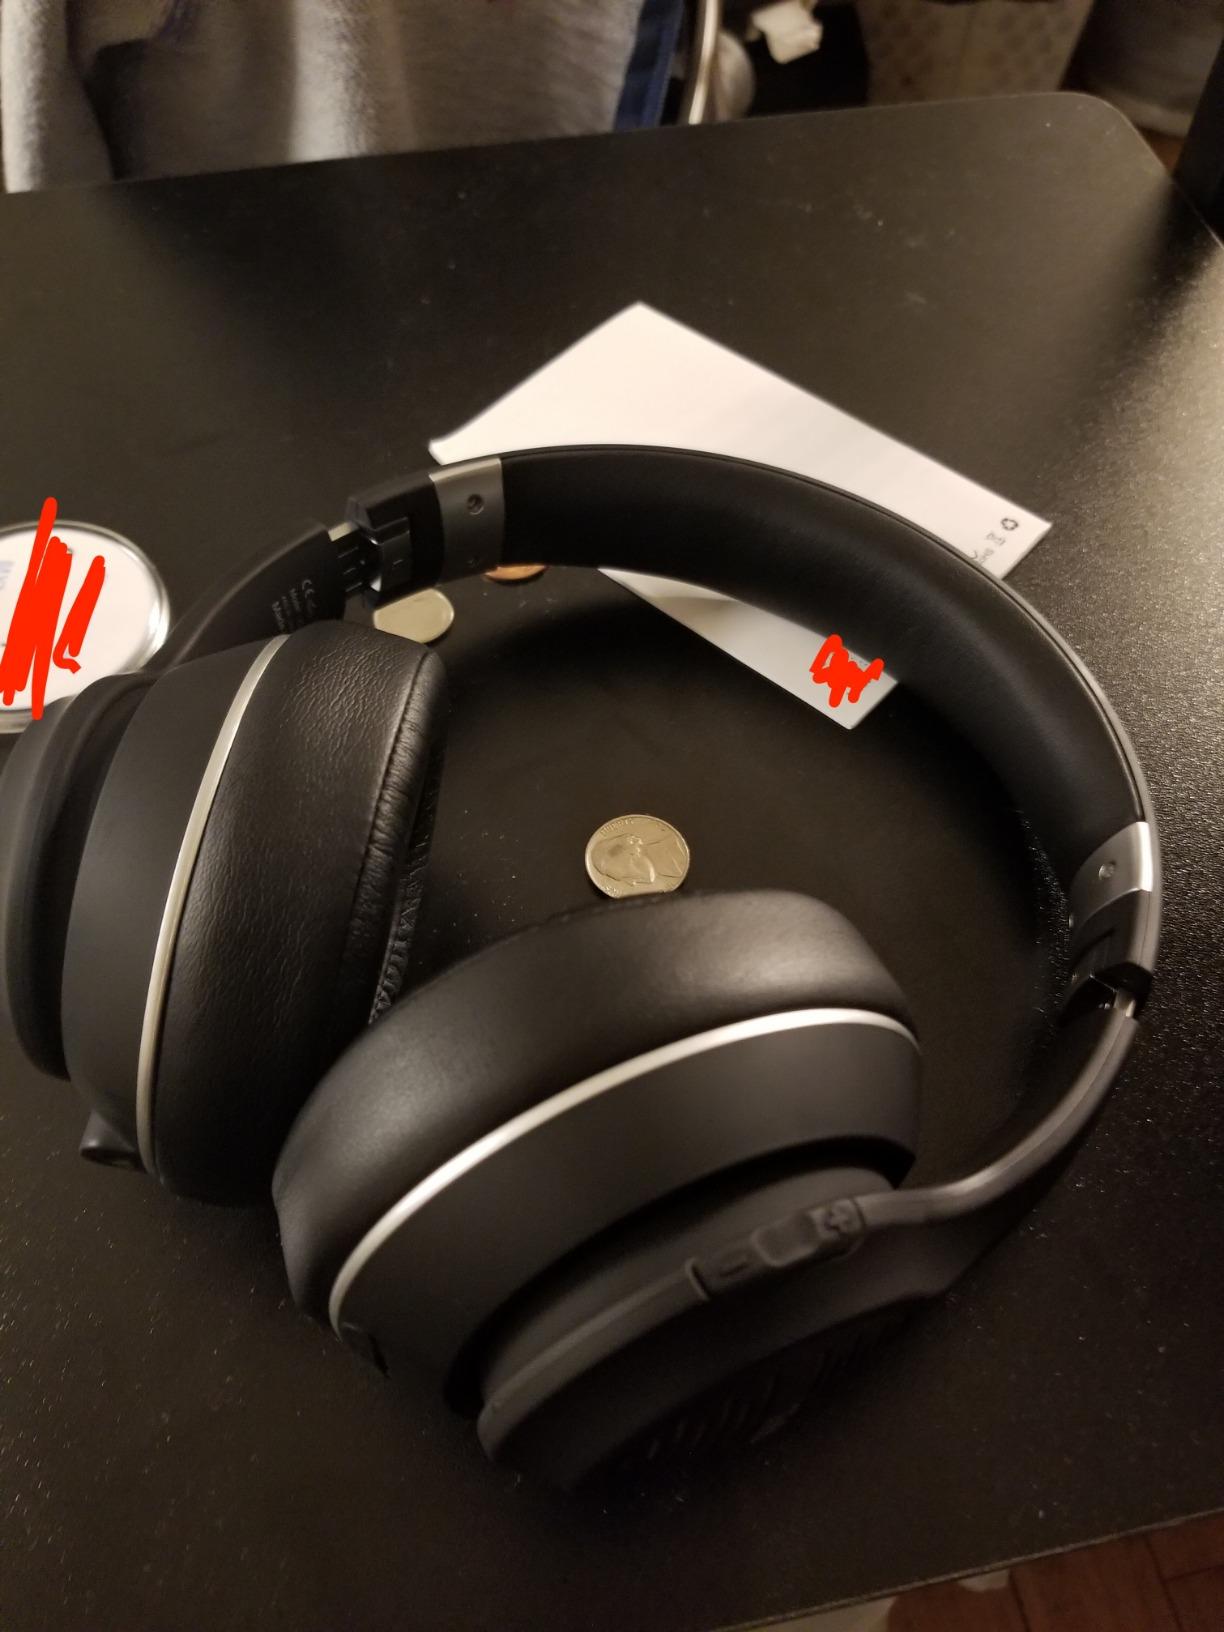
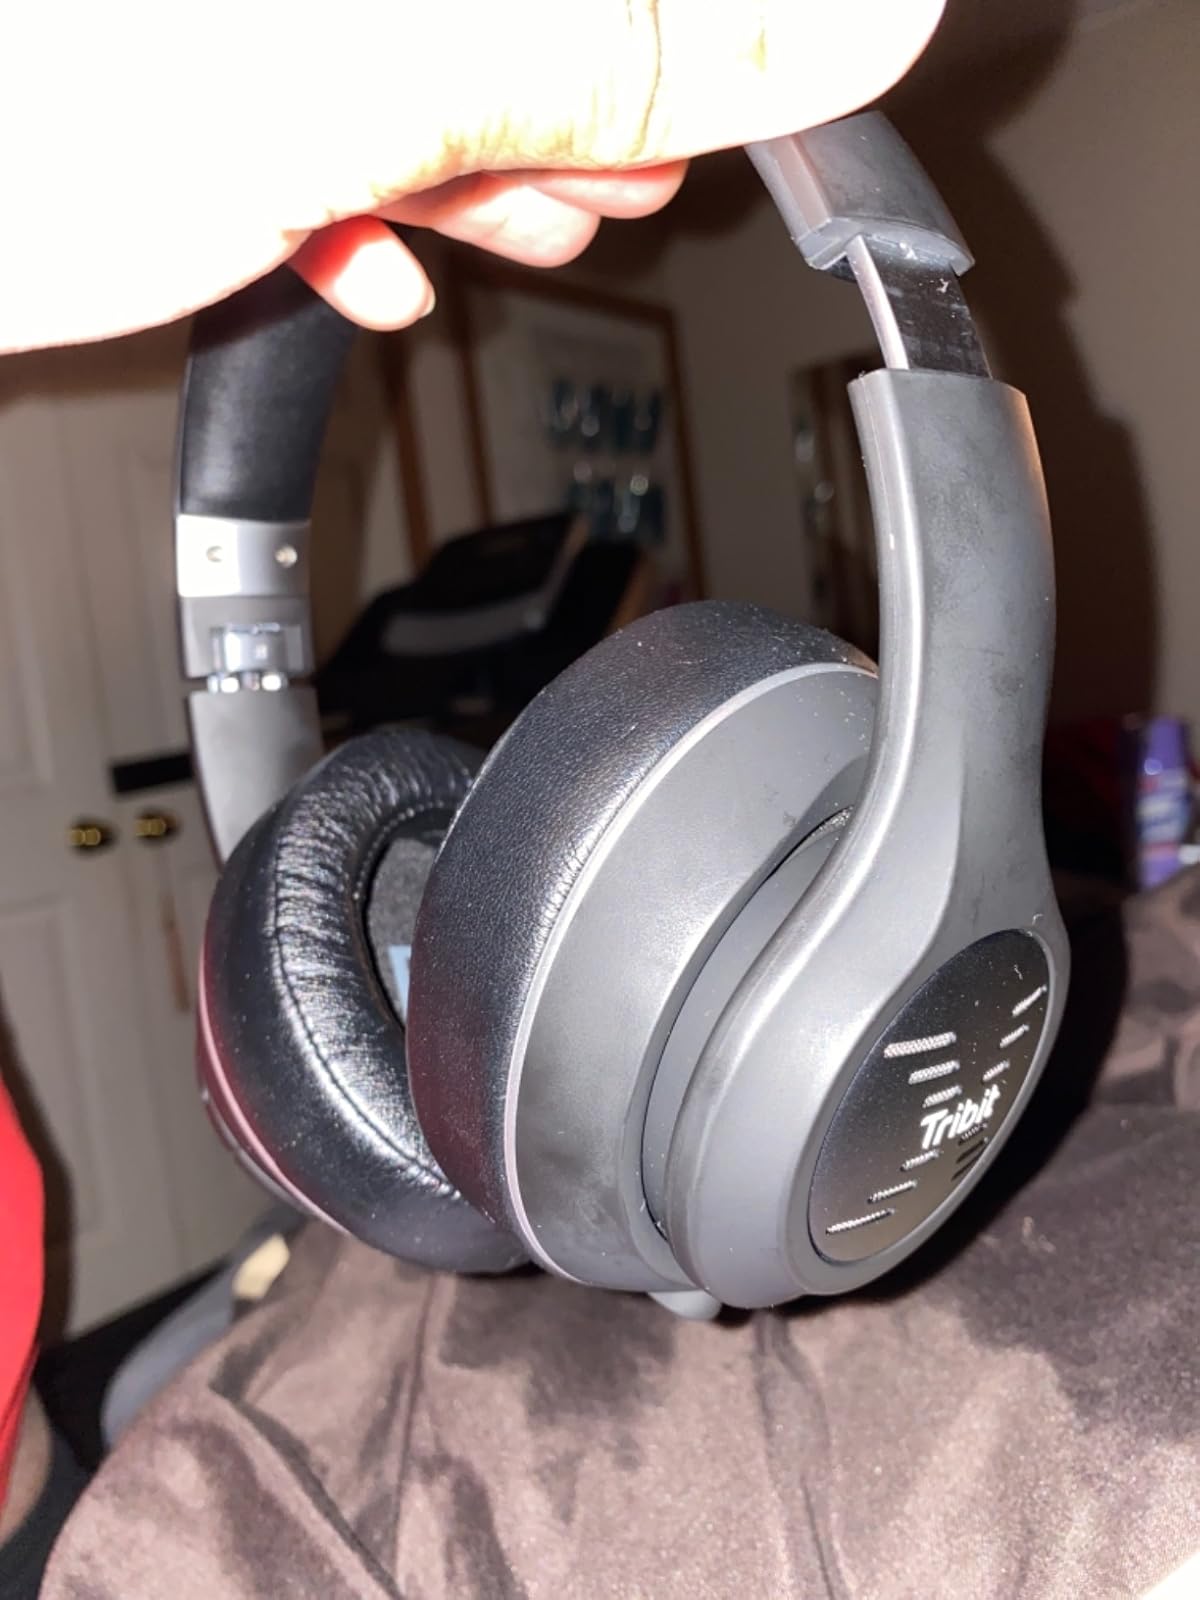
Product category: headphones
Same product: yes